Greater India

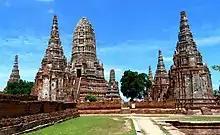
Ruins of Ayutthaya in Thailand; Ayutthaya derives its name from the ancient Indian city of Ayodhya, which has had wide cultural significance

Scholars like Sheldon Pollock have used the term "Sanskrit Cosmopolis" to describe the region and argued for millennium-long cultural exchanges without necessarily involving migration of peoples or colonisation. Pollock's 2006 book "The Language of the Gods in the World of Men" makes a case for studying the region as comparable with Latin Europe and argues that the Sanskrit language was its unifying element.